History of Christianity in Scotland

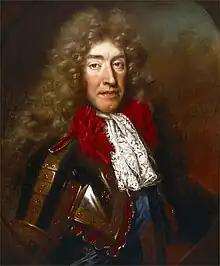
James VII of Scotland (and II of England), who was deposed for his Catholicism in 1688

After the Restoration of the Monarchy in 1660, Scotland regained its kirk, but also the bishops. Legislation was revoked back to 1633, removing the Covenanter gains of the Bishops' Wars, but the discipline of kirk sessions, presbyteries and synods were renewed. The reintroduction of episcopacy was a source of particular trouble in the south-west of the country, an area with strong Presbyterian sympathies. Abandoning the official church, many of the people here began to attend illegal field assemblies led by excluded ministers, known as conventicles. Official attempts to suppress these led to a rising in 1679, defeated by James, Duke of Monmouth, the King's illegitimate son, at the Battle of Bothwell Bridge. In the early 1680s a more intense phase of persecution began, in what was later to be known in Protestant historiography as "the Killing Time", with dissenters summarily executed by the dragoons of James Graham, Laird of Claverhouse or sentenced to transportation or death by Sir George Mackenzie, the Lord Advocate.